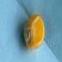
Maize quality: Good